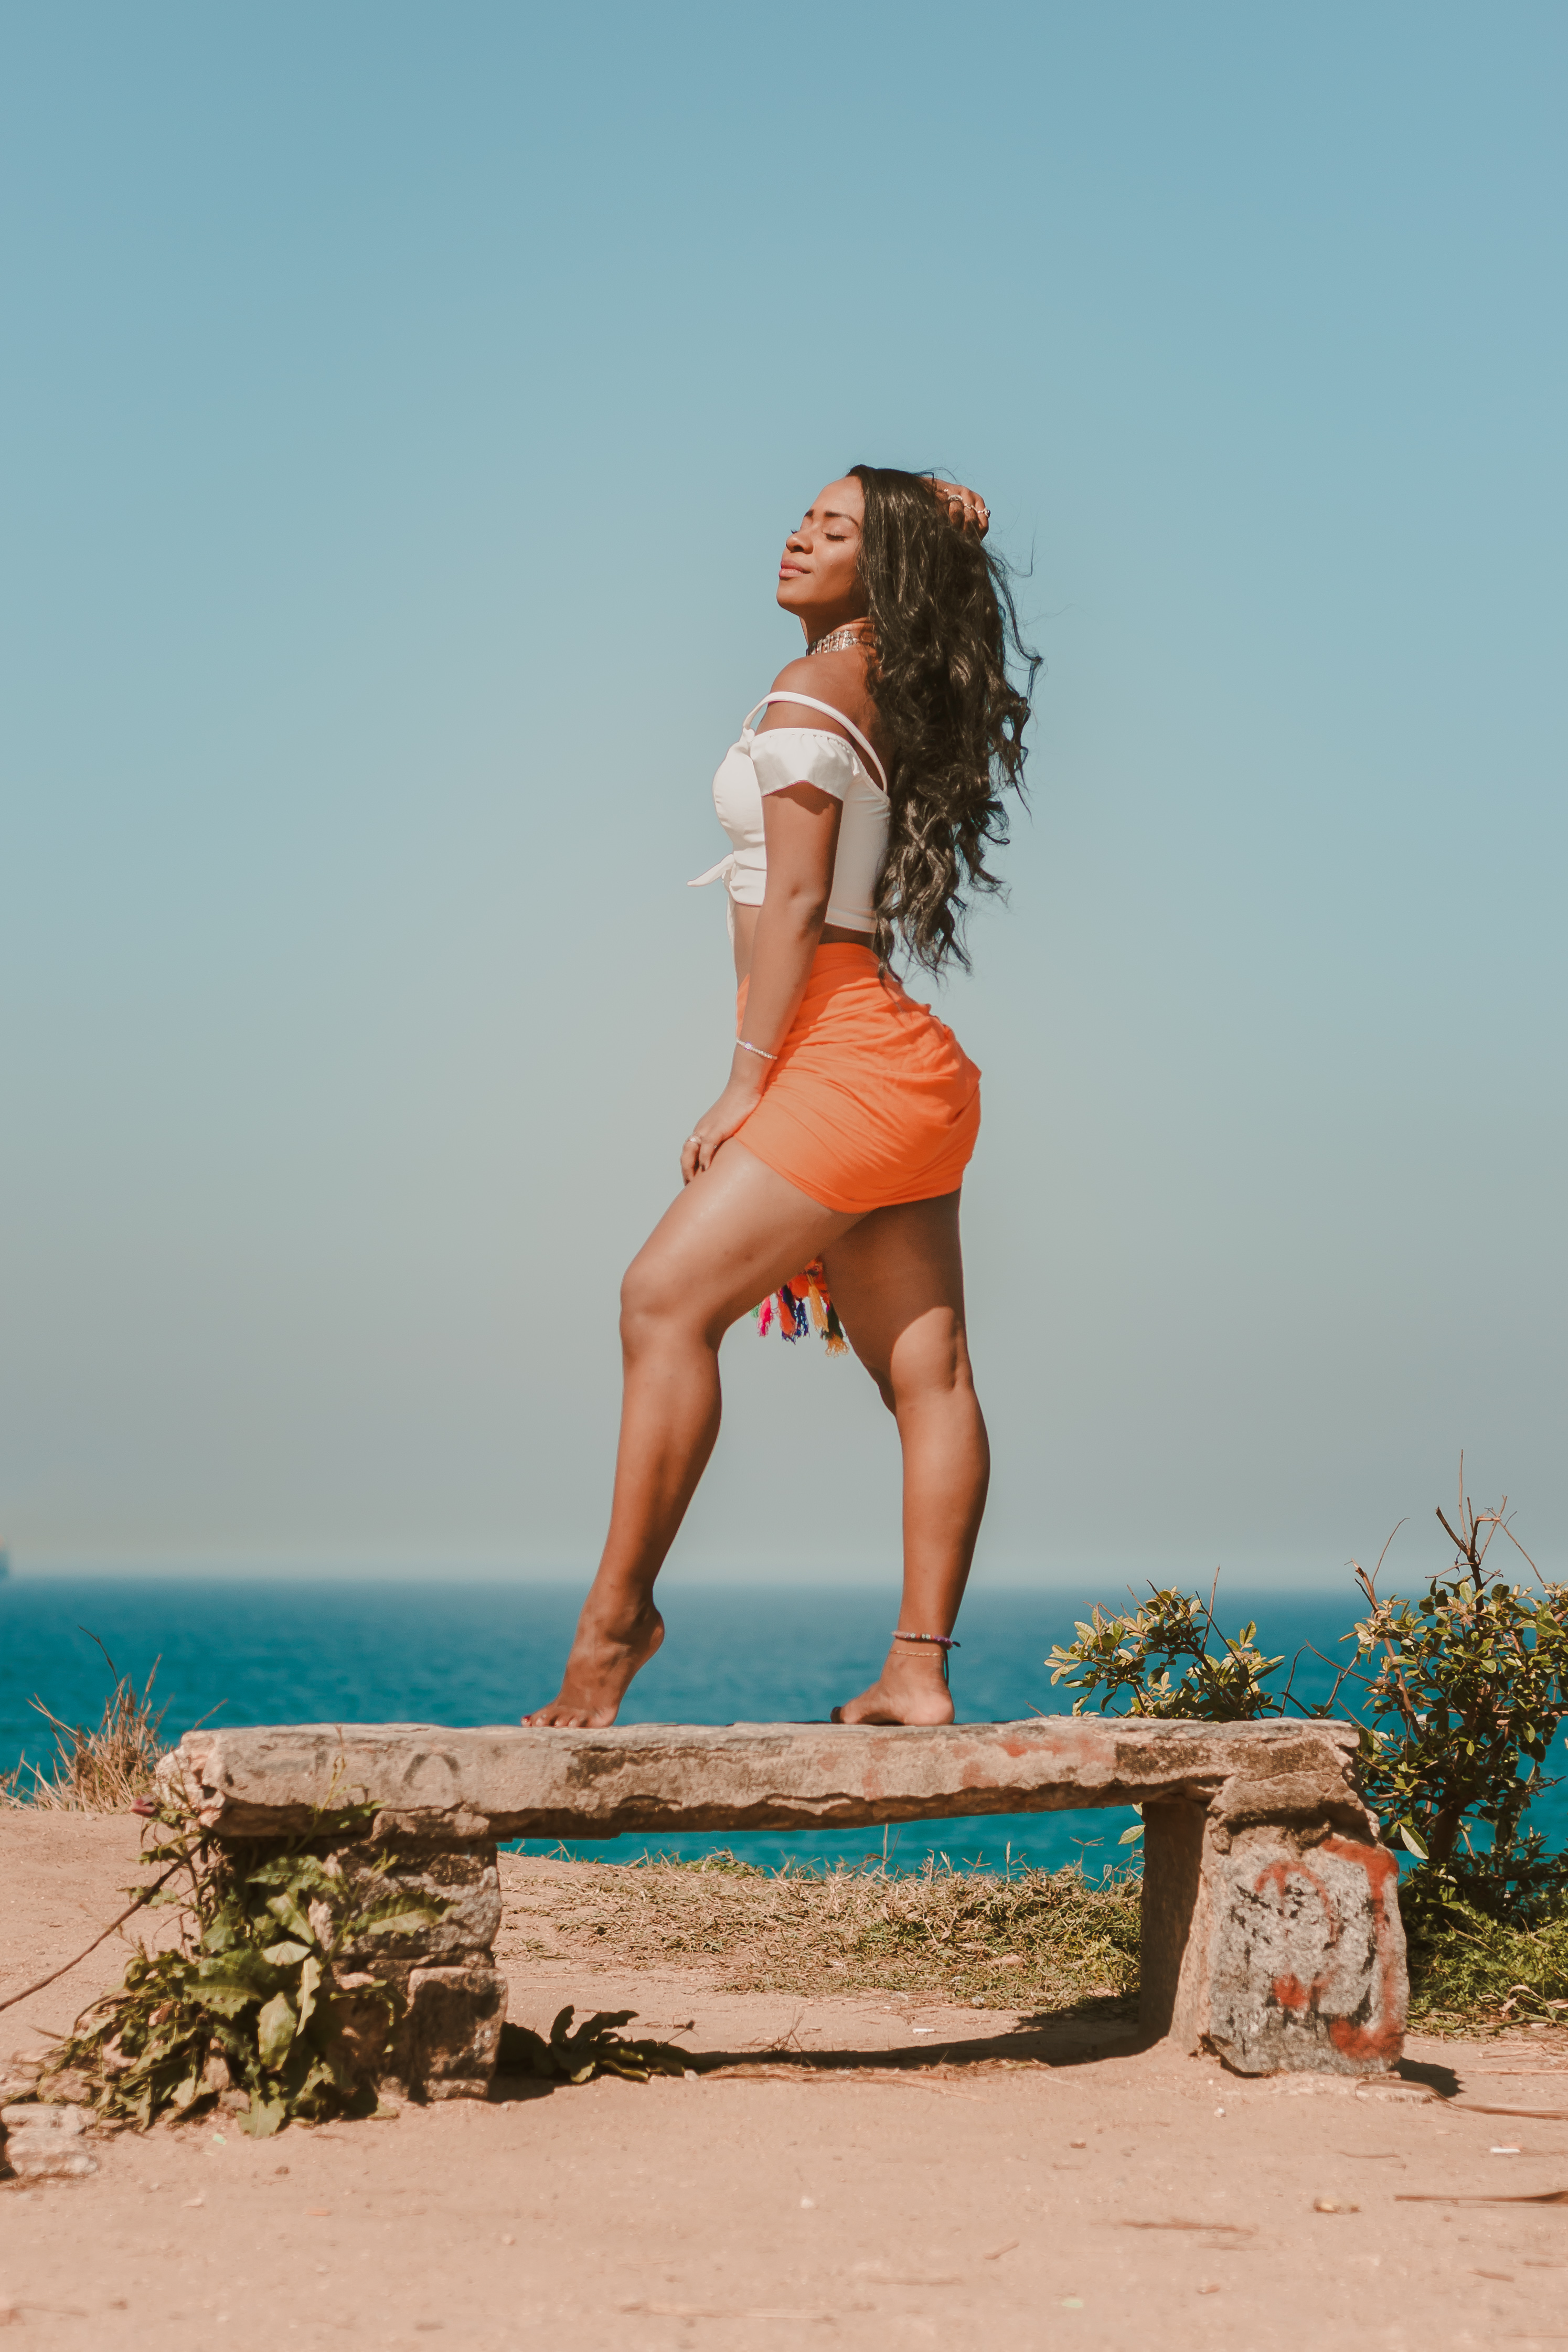
blue, water, sea, beauty, vacation, summer, leg, turquoise, human leg, beach, fashion, blond, shoulder, long hair, photo shoot, ocean, photography, thigh, sunlight, model, happy, knee, physical fitness, coast, shorts, sitting, balance, sand, black hair